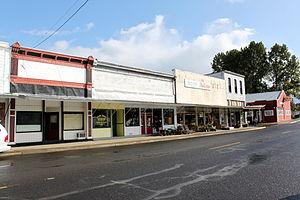
Scio est une ville américaine située dans l'État de l'Oregon et dans le comté de Linn.